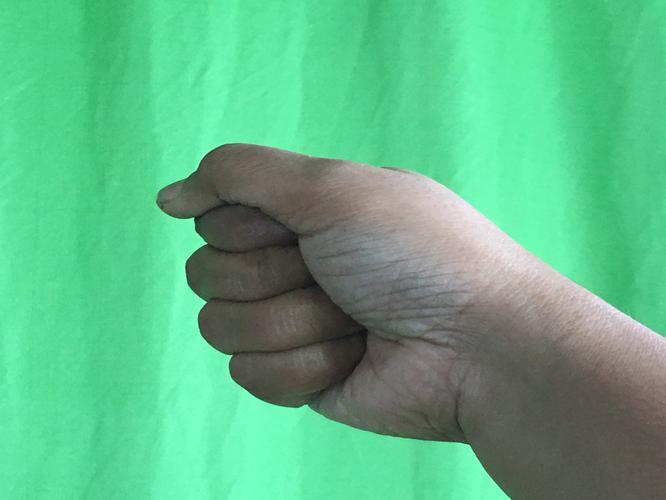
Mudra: Mushti
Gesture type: single_hand